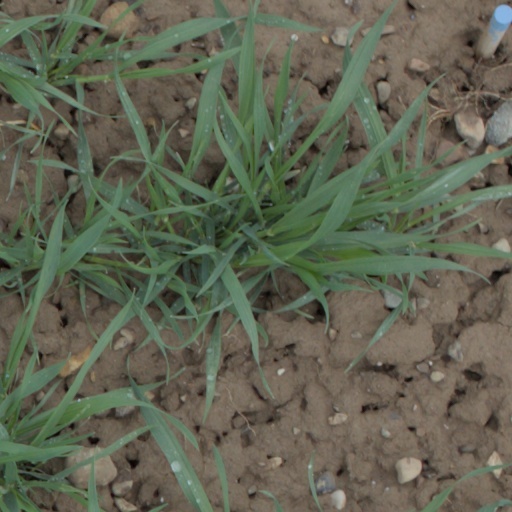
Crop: wheat